Chalke

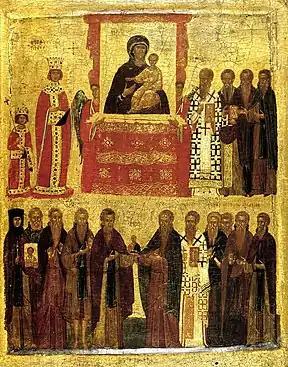
Icon celebrating the "Triumph of Orthodoxy" and the restoration of icon veneration in 843. Saint Theodosia, an iconodule martyr, is depicted first left on the lower row, carrying the icon of "Christ Chalkites".

Above the main entrance of the Chalke, there stood an icon of Christ, the so-called "Christ Chalkites" ("Christ of the Chalke"). The origins of the icon are obscure: based on its mention in the "Parastaseis", it may have existed by ca. 600, but it cannot be stated with any certainty. Its prominent display on the very entrance to the imperial palace made it one of the city's major religious symbols. Consequently, its removal, in 726 or 730, by Emperor Leo III the Isaurian (r. 717–741), was both a major political statement and a spark for violent rioting in the city, and marked the beginning of the official prohibition of icons in the Empire. The icon was restored a first time by Empress Eirene in ca. 787, until it was again removed by Leo V the Armenian (r. 813–820) and replaced by a simple cross. After the definitive restoration of the veneration of icons in 843, a mosaic icon by the famed iconodule monk and artist Lazaros replaced it.